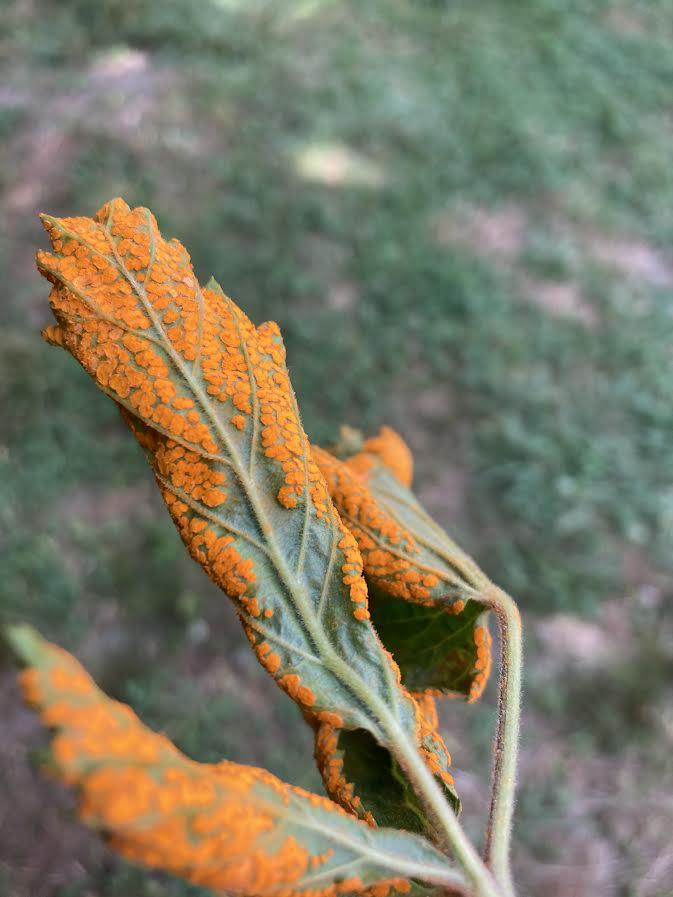
Plant: Raspberry
Disease: raspberry yellow rust